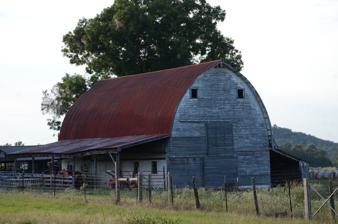
Building: Livestock and Equipment Barn, Glenn Homestead
Country: United States of America
Year built: 1939
United States historic place Livestock and Equipment Barn, Glenn Homestead U.S. National Register of Historic Places Location in Arkansas Show map of Arkansas Location in United States Show map of the United States Nearest city Pangburn, Arkansas Coordinates 35°25′51″N 91°48′0″W / 35.43083°N 91.80000°W / 35.43083; -91.80000 Area less than one acre Architectural style Round-roof barn MPS White County MPS NRHP reference No. 91001287 Added to NRHP July 20, 1992 The Livestock and Equipment Barn of the Glenn Homestead is a historic farm outbuilding in rural northern White County, Arkansas .  It is located on the north side of Arkansas Highway 124 , several miles east of the city of Pangburn .  It is a two-story frame structure, clad in novelty siding and set on a concrete foundation.  Its main section has a visually distinctive rounded roof, with open shed-roofed equipment wings on the sides.  Built about 1939, it is the only known round-roofed barn in the county. The building was listed on the National Register of Historic Places in 1992. See also National Register of Historic Places listings in White County, Arkansas References